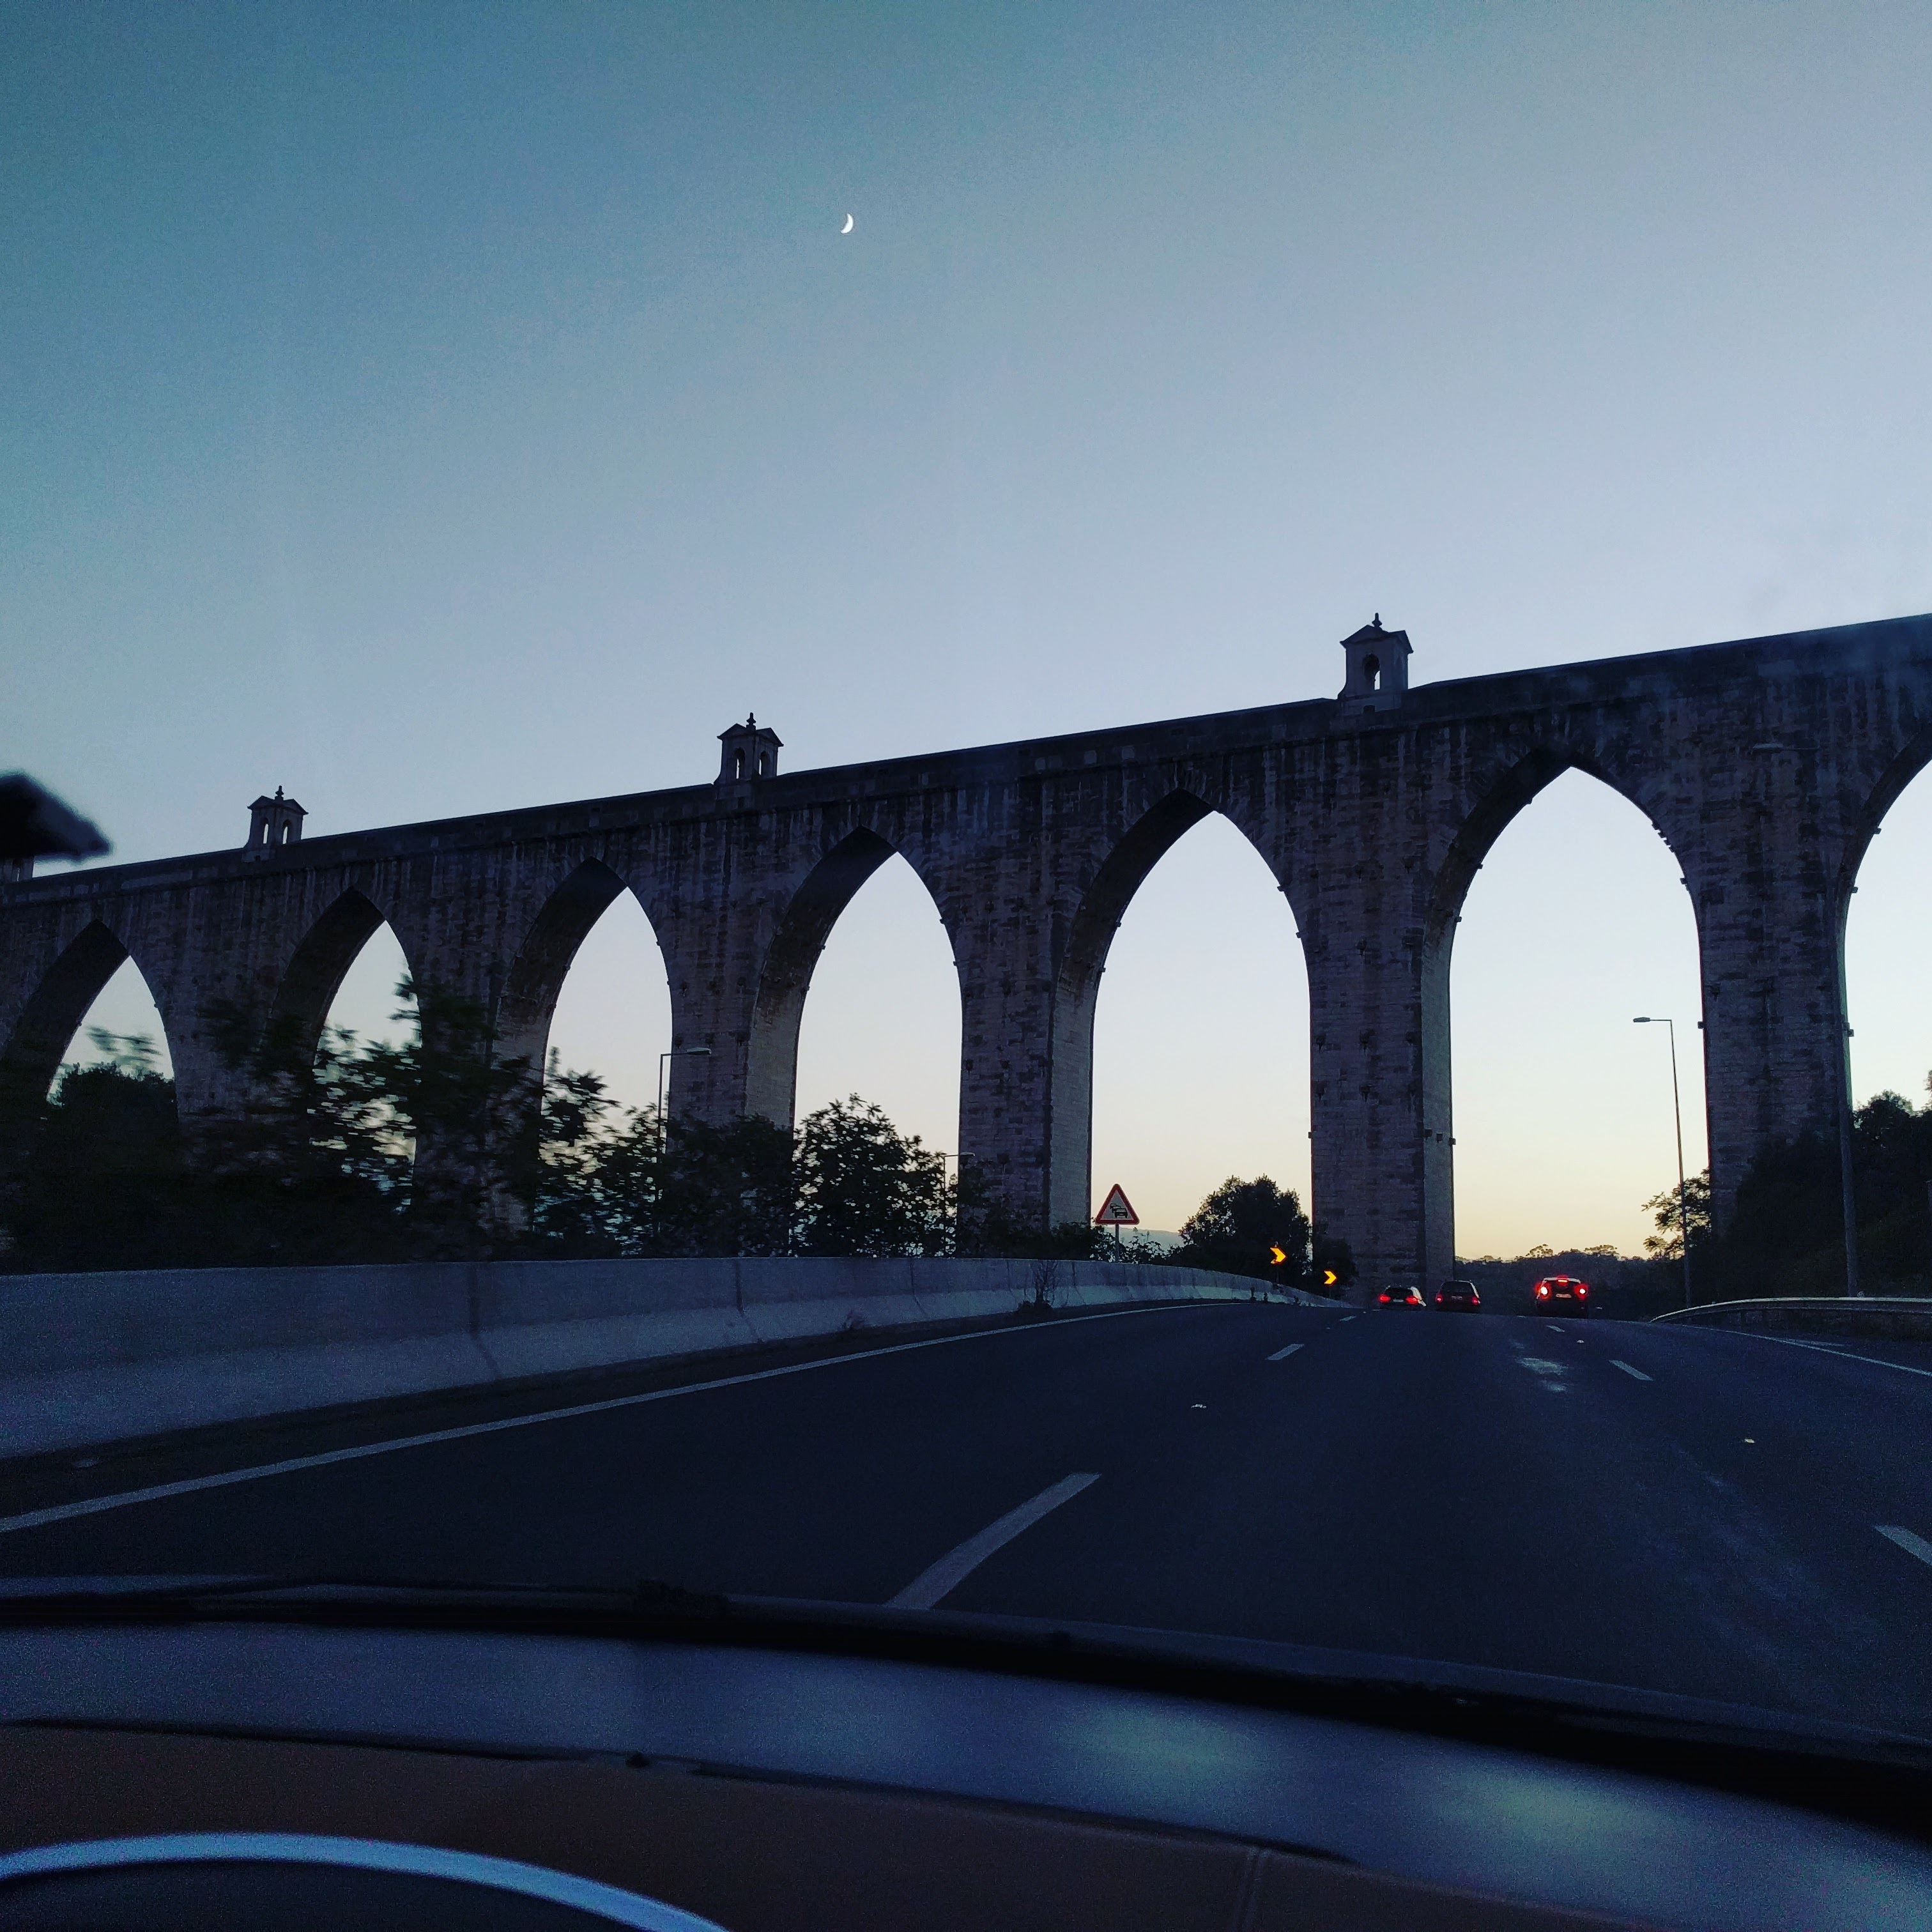
architecture, bridge, highway, overpass, arch, viaduct, nonbuilding structure